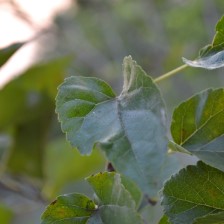
Variety: Kamphaengsaeng42